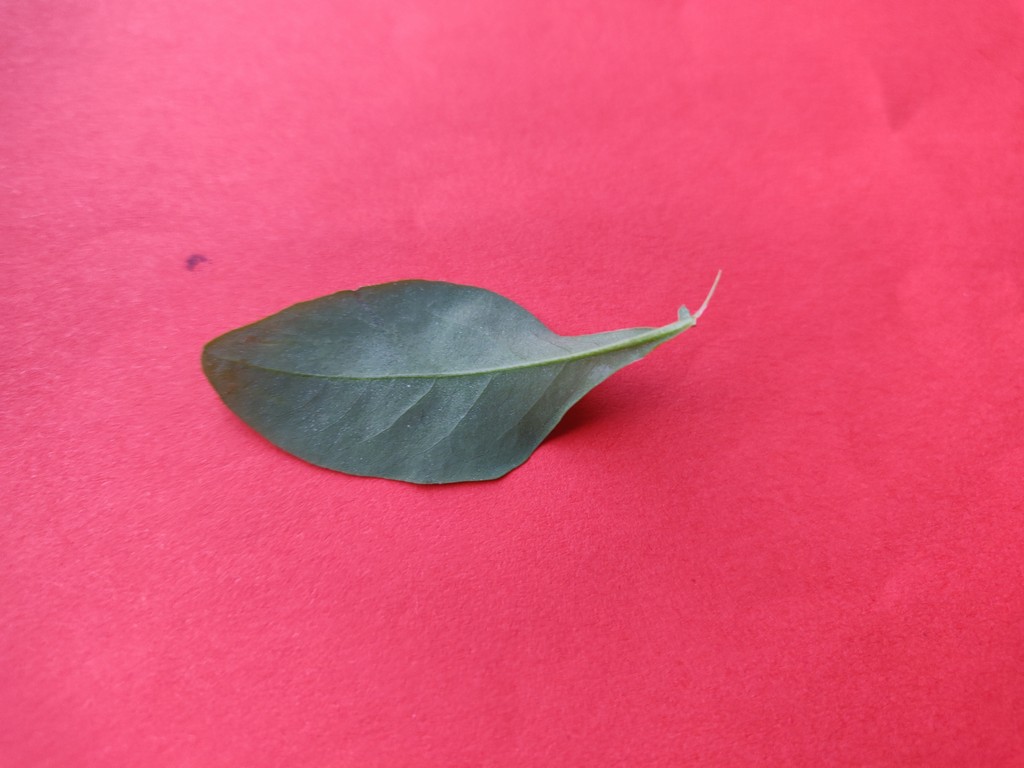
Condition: Healthy
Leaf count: single
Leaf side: back